Wittenburg Conferences

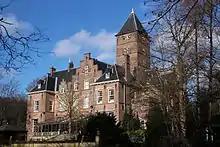
The Wittenburg Castle, the location of the first meeting

The Wittenburg Conferences are Dutch-Turkish meetings with the aim of strengthening bilateral relations and cooperation between Turkey and the Netherlands through meetings of specific working groups and the exchange of views on topics of common interest. The meetings are at ministerial and official level and are held alternately in the Netherlands and Turkey. Social, economic, cultural and security issues are discussed in these meetings.